Kingdom of Aksum

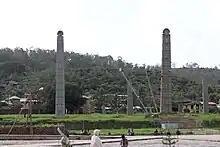
The Obelisk of Axum

King Kaleb sent an expedition against the Jewish Himyarite king Dhu Nuwas, who was persecuting the Christian community in Yemen. Kaleb gained widespread acclaim in his era as the conqueror of Yemen. He expanded his royal title to include king of Hadramawt in southeastern Yemen, as well as the coastal plain and highland of Yemen, along with "all their Arabs", highlighting the extensive influence of Aksum across the Red Sea into Arabia. Dhu Nuwas was deposed and killed and Kaleb appointed an Arab viceroy named Esimiphaios ("Sumuafa Ashawa"), but his rule was short-lived as he was ousted in a coup led by an Aksumite named Abraha after five years. Kaleb sent two expeditions against Abraha, but both were decisively defeated. According to Procopius, following Aksum's unsuccessful attempts to remove him, Abraha continued to govern Yemen through a tribute arrangement with the king of Aksum.